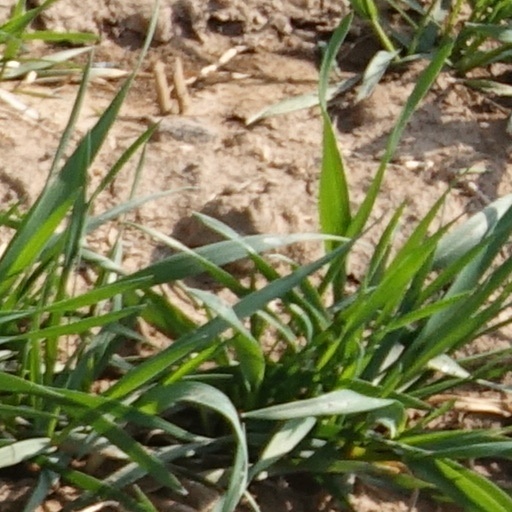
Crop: wheat